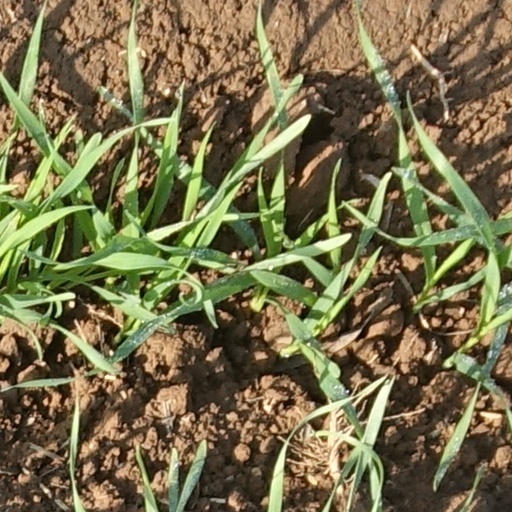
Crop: wheat